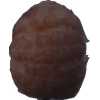
Label: orange_peeled